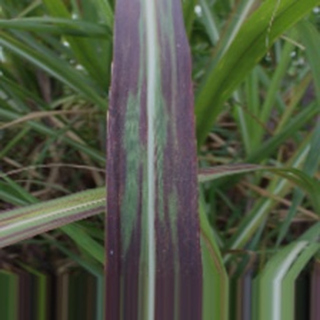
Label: sugarcane_bacterial_blight